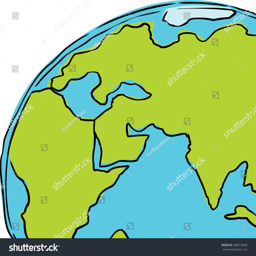
hand drawn cartoon of the planet earth cropped to include and filming location